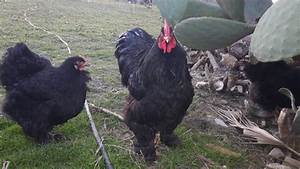
Label: chicken